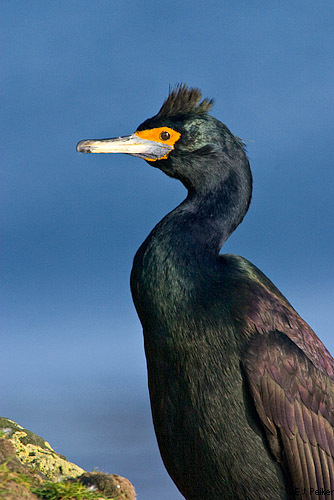
large black bird with an orange cheek patch and long, narrow bill.
a large bird with a bill that curves downwards, and a black crown
this is a black bird with brown wings and an orange eye ring.
a big bird with black feathers and orange markings around the eyes.
a big black bulky bird with purplish black wings, long neck, white beak, and orange cheek patch.
the black bird with a black breast and belly and the bill is long and flat and yellow eyebrow
this bird has wings that are black and has a long bill
this bird has a black body and head and a long thin beak with orange around its eyes.
this bird has wings that are black and has a long neck
this bird has wings that are black and has a long neck
Species: Red Faced Cormorant